Six-Day War

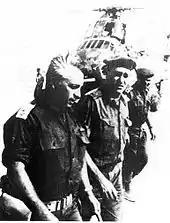
Major General Ariel Sharon during the Battle of Abu-Ageila

Further south, on 6 June, the Israeli 38th Armored Division under Major-General Ariel Sharon assaulted Um-Katef, a heavily fortified area defended by the Egyptian 2nd Infantry Division under Major-General Sa'adi Naguib (though Naguib was actually absent) of Soviet World War II armor, which included 90 T-34-85 tanks, 22 SU-100 tank destroyers, and about 16,000 men. The Israelis had about 14,000 men and 150 post-World War II tanks including the AMX-13, Centurions, and M50 Super Shermans (modified M-4 Sherman tanks).